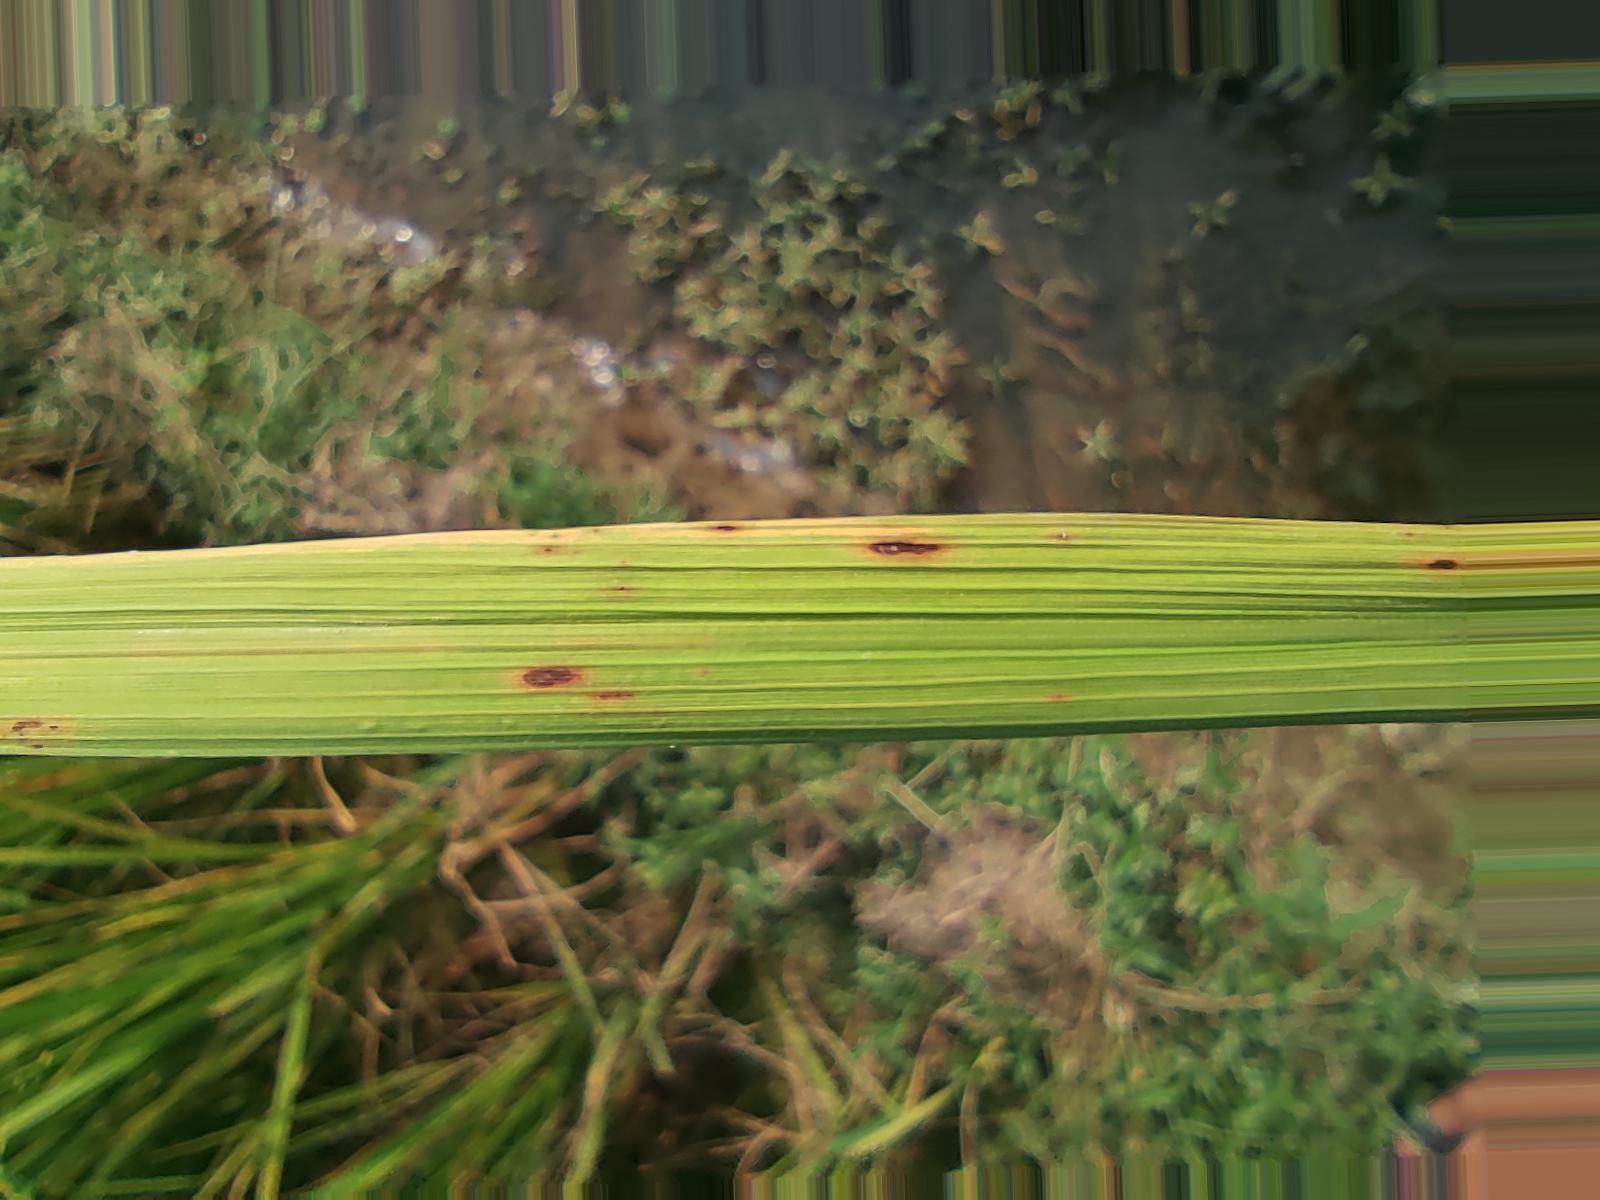
Nhãn: Bệnh Đốm Nâu ( Brown spot )